Human digestive system

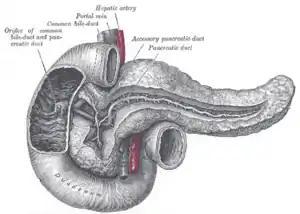
Pancreas, duodenum and bile duct

The gallbladder is a hollow part of the biliary tract that sits just beneath the liver, with the gallbladder body resting in a small depression. It is a small organ where the bile produced by the liver is stored, before being released into the small intestine. Bile flows from the liver through the bile ducts and into the gall bladder for storage. The bile is released in response to cholecystokinin (CCK), a peptide hormone released from the duodenum. The production of CCK (by endocrine cells of the duodenum) is stimulated by the presence of fat in the duodenum.